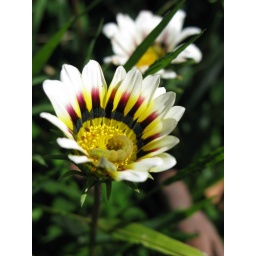
A cute little sleeping caterpillar next to another cute little caterpillar in separate flowers near a tramstopcanon G9 macroMacro Photos (NO LIMITS)